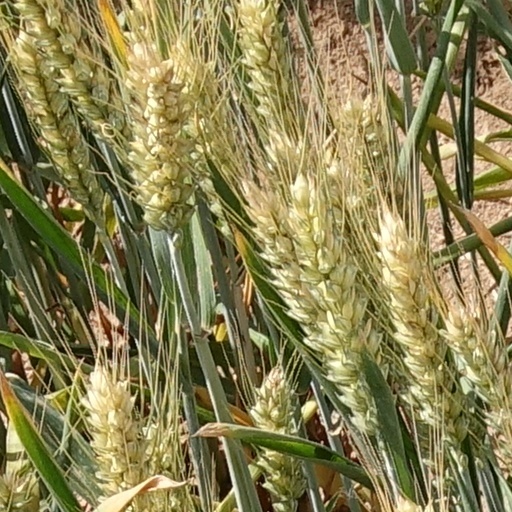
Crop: wheat